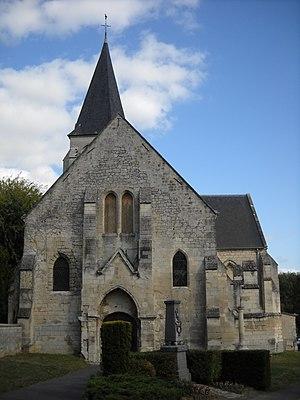
L'église de Neuilly-sous-Clermont, Oise, France.
L'église Notre-Dame et saint-Fiacre est une église catholique paroissiale située à Neuilly-sous-Clermont, dans le département de l'Oise, en région Hauts-de-France, en France. Elle succède à une chapelle du milieu du XIIᵉ siècle, dont la façade a été conservée. La fondation de la paroisse remonte au XIIIᵉ siècle, et le chœur-halle gothique à trois vaisseaux de deux travées a été construit à cette époque. Certaines fenêtres ont été pourvues d'un remplage rayonnant. La nef a été reconstruite après la guerre de Cent Ans et voûtée d'ogives dans le style flamboyant, ce qui a nécessité une subdivision entre nef et collatéral moyennant trois grandes arcades. Le clocher se dresse au-dessus de la travée nord-ouest du chœur-halle, et se remarque par son élégante flèche. L'église a été classée aux titre des monuments historiques par arrêté du 28 août 1933. Son histoire reste mal connue et l'on ne sait guère plus qu'un prieuré-cure y était attaché jusqu'à la Révolution française.
Cet article recense les monuments historiques de l'ouest de l'Oise, en France.